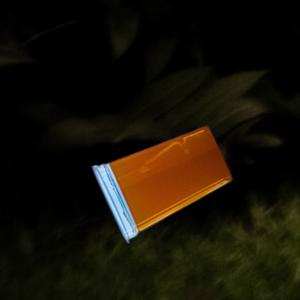
Label: cups